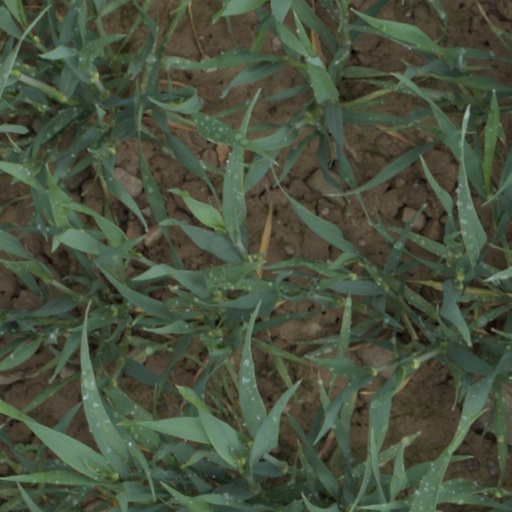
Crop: wheat